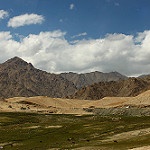
Label: mountain